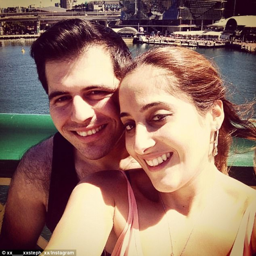
star reveals he 's engaged to person and shares their sweet love story